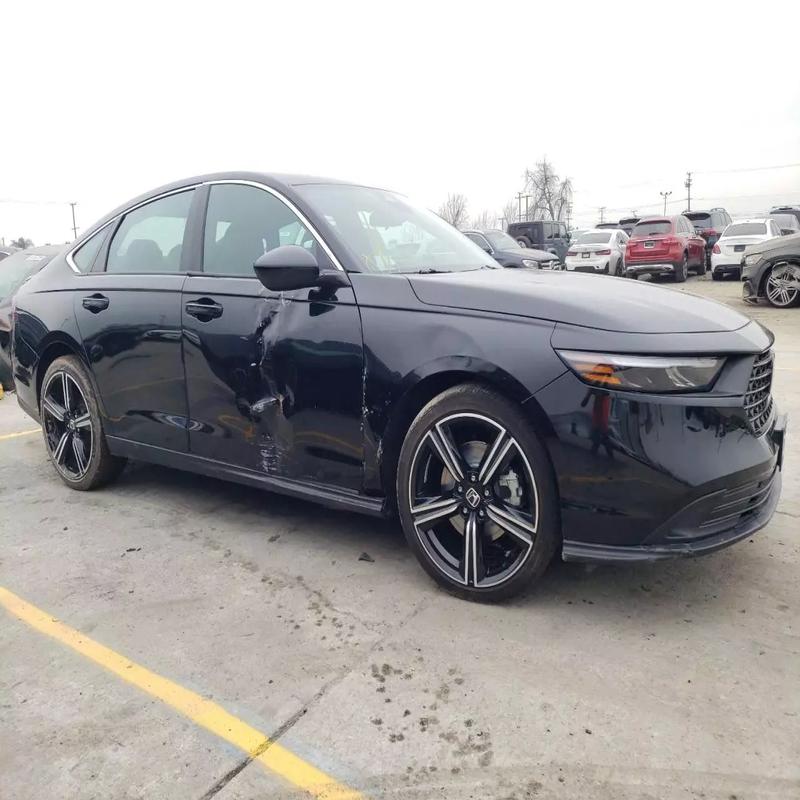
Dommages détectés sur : porte avant droite, porte arrière droite, aile arrière droite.
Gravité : majeur